June Uprising in Lithuania

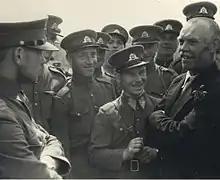
Soviet political leader (without military shoulder straps) and the puppet People's Seimas member (with red rose in his jacket lapel) announces to the Lithuanian People's Army non-commissioned officers that "soon you will become members of the Red Army" in Kaunas, 1940

In 1918, Lithuania achieved independence in the aftermath of World War I and the Russian Revolution and secured its statehood during the Lithuanian Wars of Independence. Initially prior to World War II, Lithuania declared neutrality and its Seimas passed the neutrality laws.